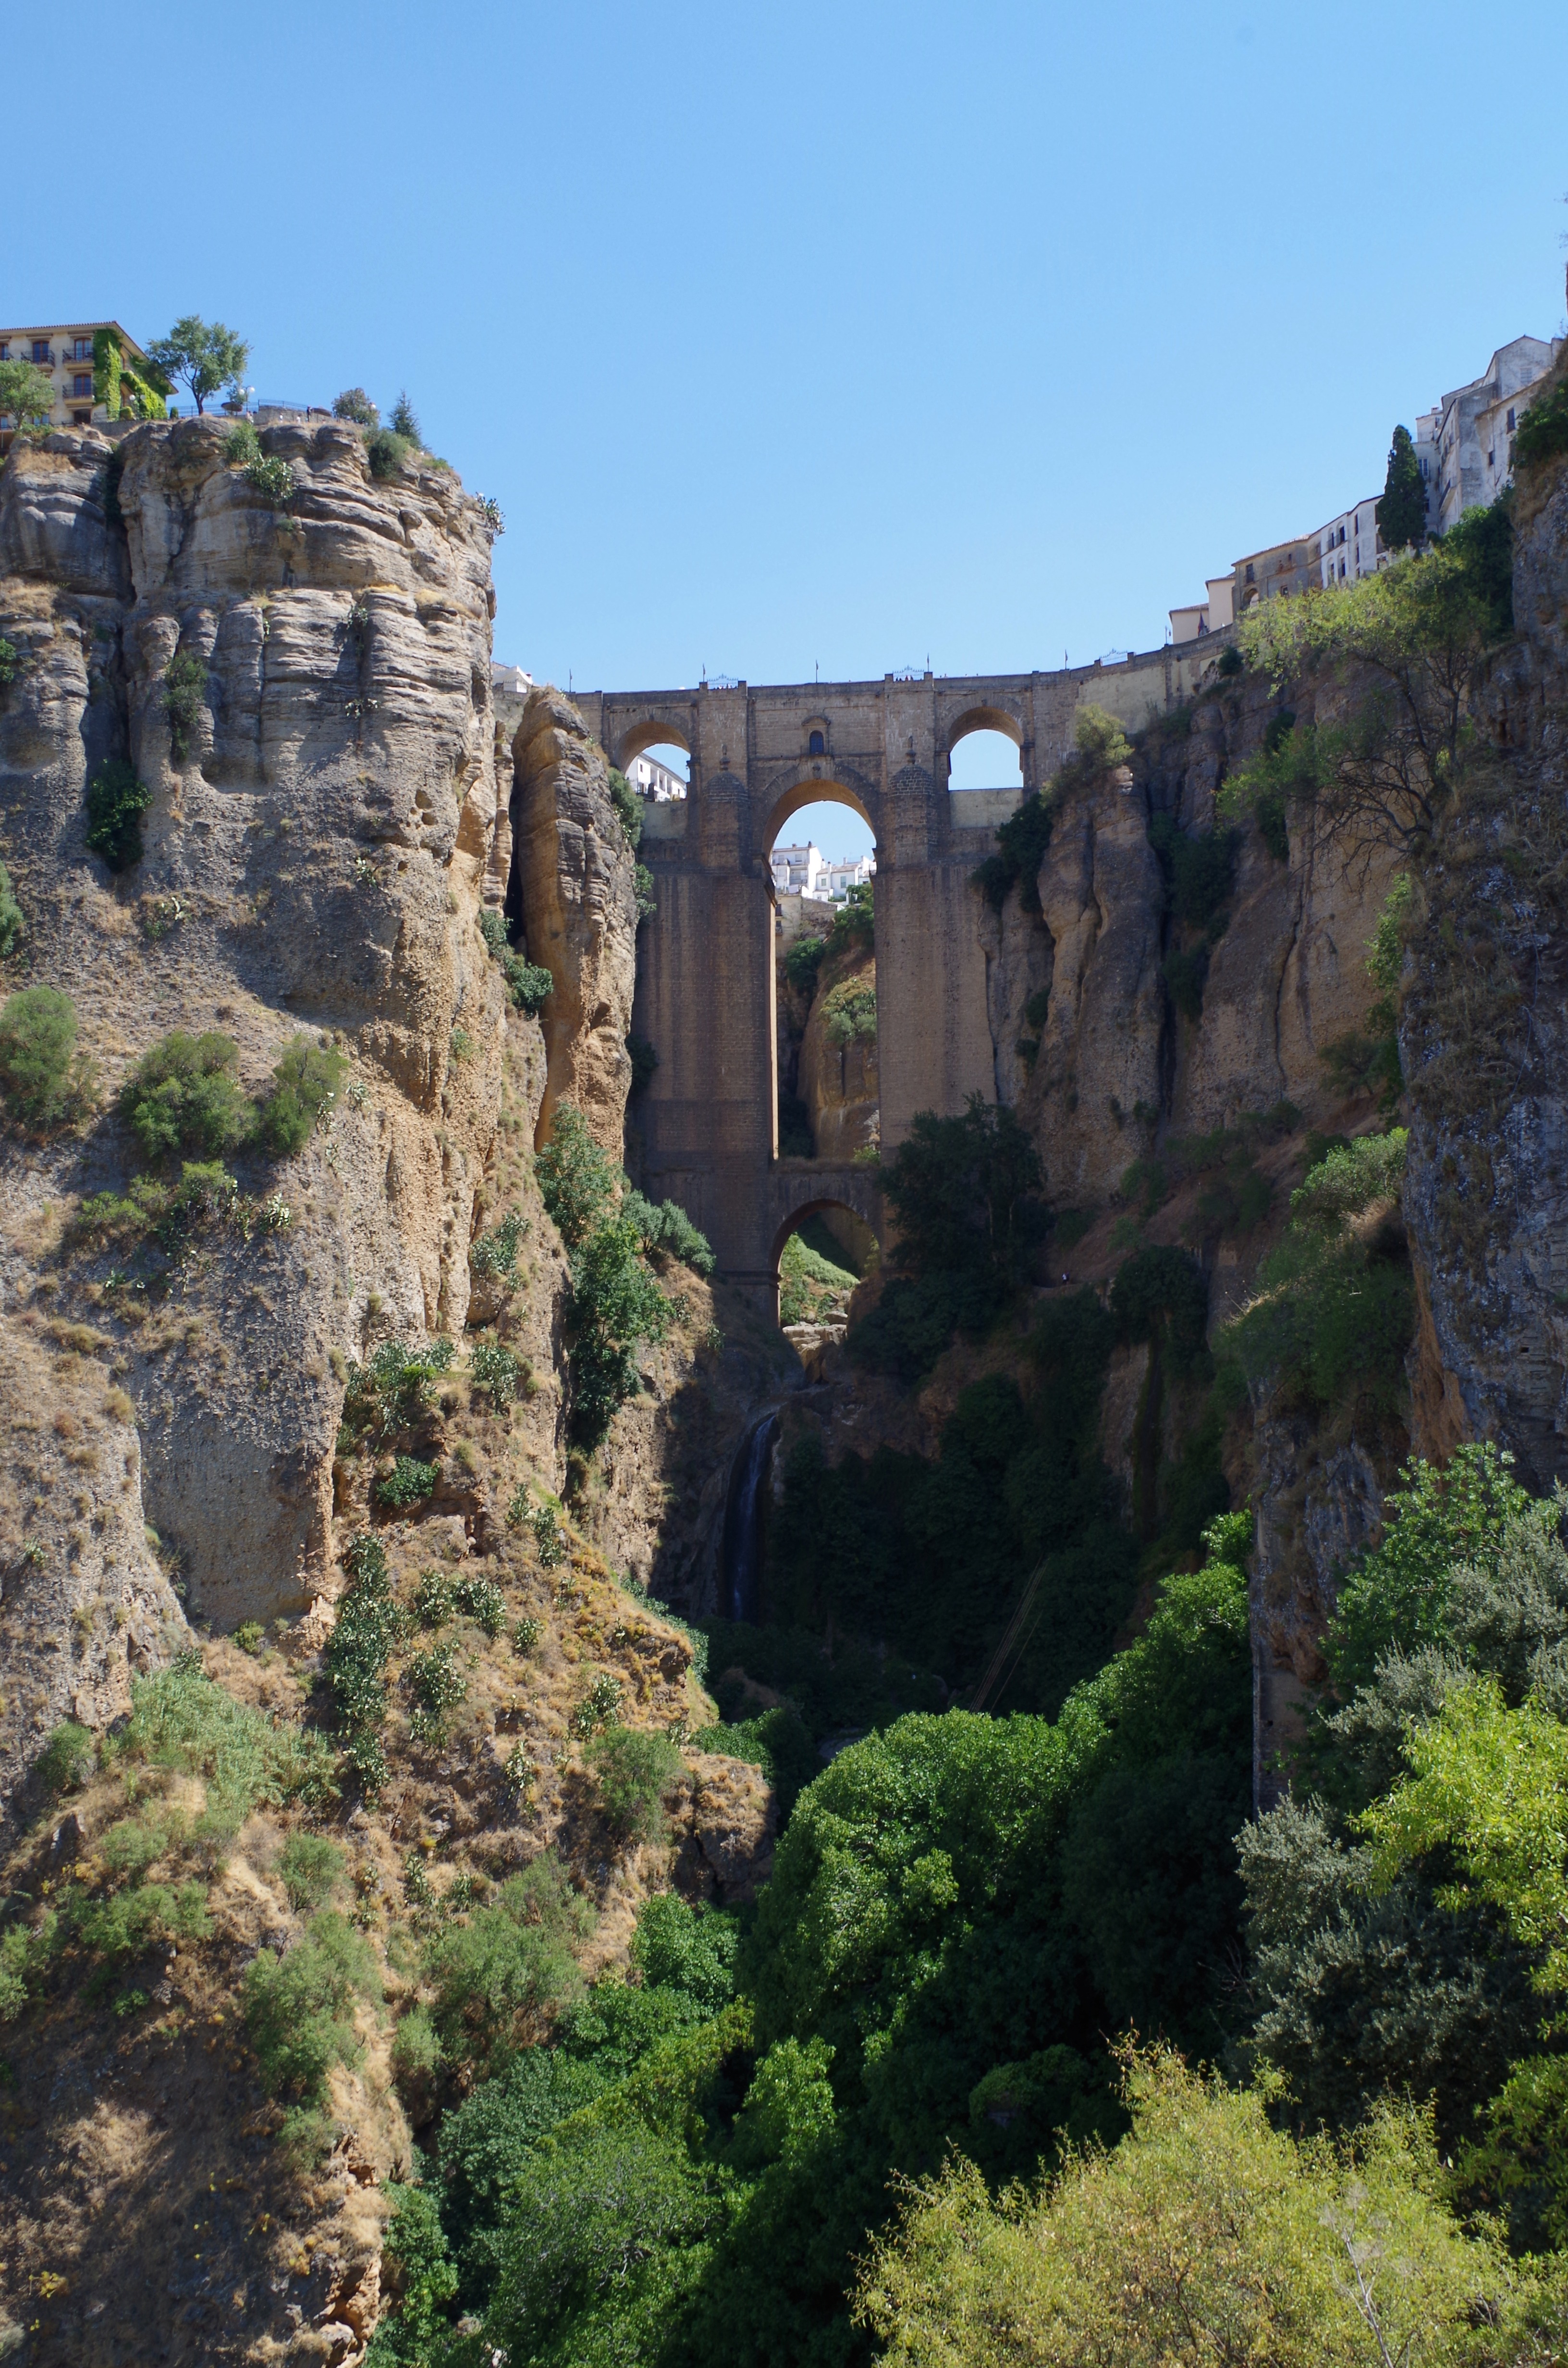
rock, bridge, formation, cliff, gorge, canyon, terrain, spain, ruins, monastery, andalusia, wadi, ronda, abyss, ancient history